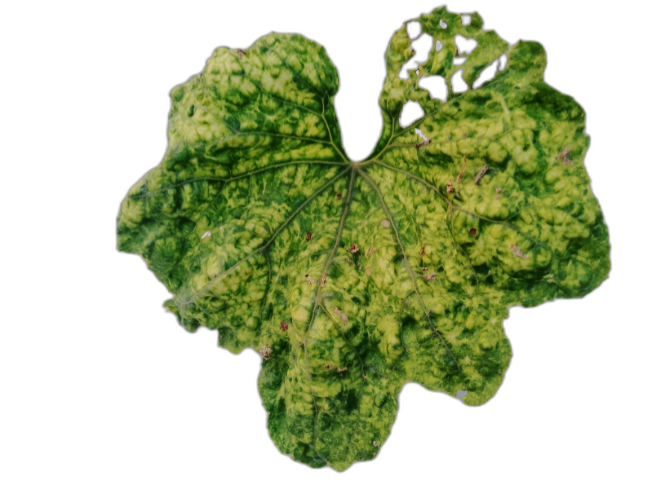
Crop: Zucchini
Label: Yellow_Mosaic_Virus